Church of St Peter, Holton-le-Clay

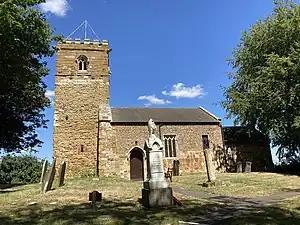
Church of St Peter in Holton-le-Clay (2022)

The Church of St Peter is the Grade II* listed Anglican parish church for the village of Holton-le-Clay in Lincolnshire. It is dedicated to St Peter and consists of chancel, nave, and an embattled tower with three bells. It is built of coursed and squared ironstone and limestone rubble with red and brown brick with plain grey concrete tiled roofs. St Peter's forms part of a united benefice with the churches of St. Nicholas in North Cotes and St. Peter and St. Paul in Tetney.